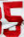
Number: 5